Denis Cuspert

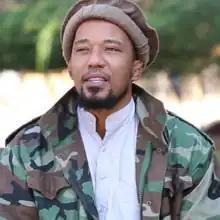
Denis Cuspert in a video produced by IS

Denis Mamadou Gerhard Cuspert (18 October 1975 – 17 January 2018), also known by his stage name Deso Dogg and his "nom de guerre" Abu Talha al-Almani, was a German rapper who became a member of the Islamic State.